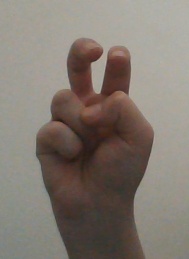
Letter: toot